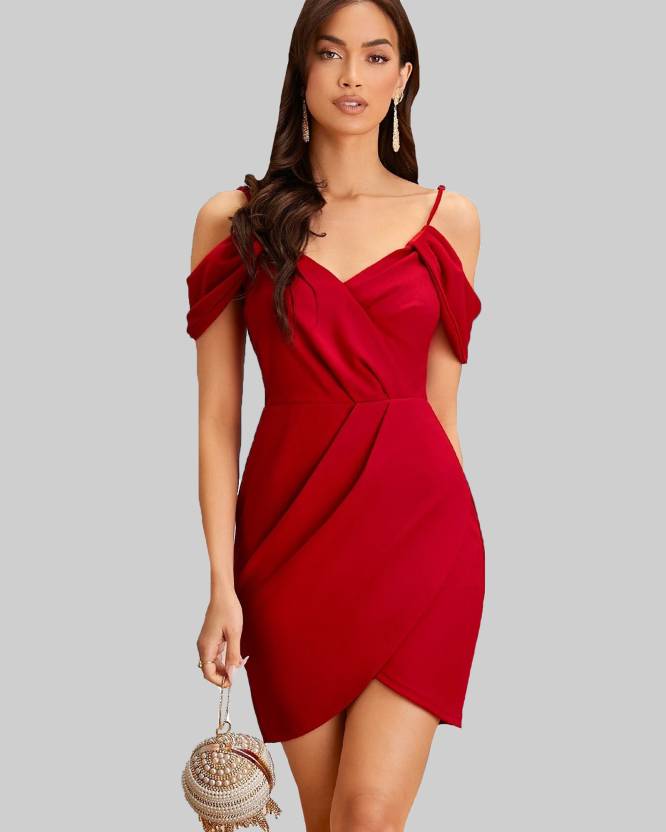
Product: Women Bodycon Red Dress
Price: ₹424
Colors: Red
Pattern: Solid
Description: Features a Strappy shoulder with adjuster, and stretchy cotton blend fabric for a flattering fit with high waist line. This dress has a unique look with some edge with cami type. ADDYVERO Women Back with Concealed Zip Dress will make you the center of attention all day and night long! Take this stunning dress to your favorite party!
Other details: Wrap, Backless, Back Concealed Zipper